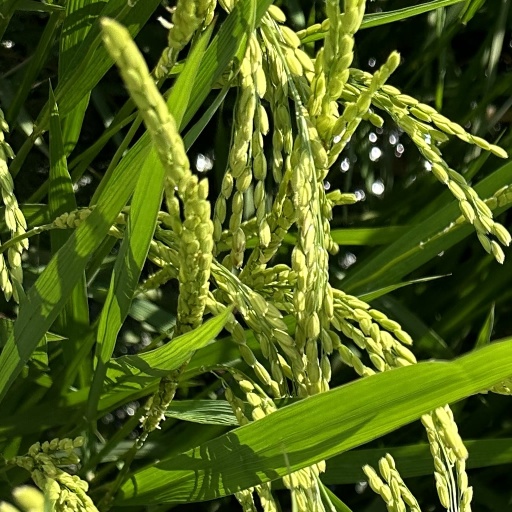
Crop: rice